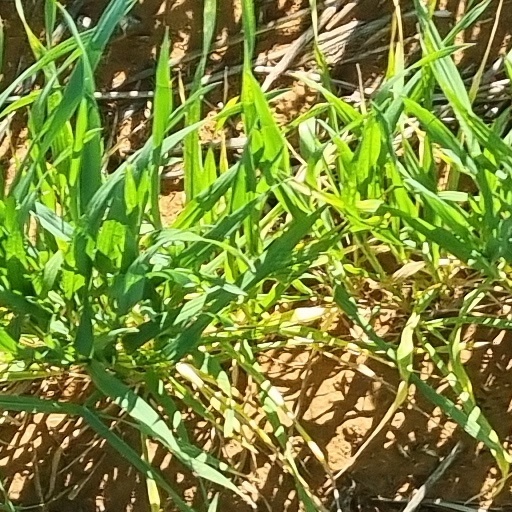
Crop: wheat